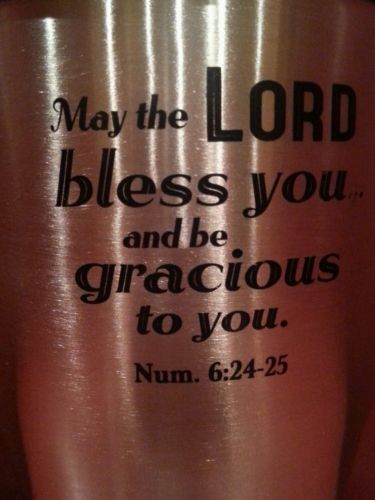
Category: mug